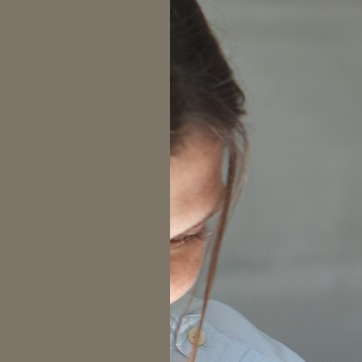
Material: skin